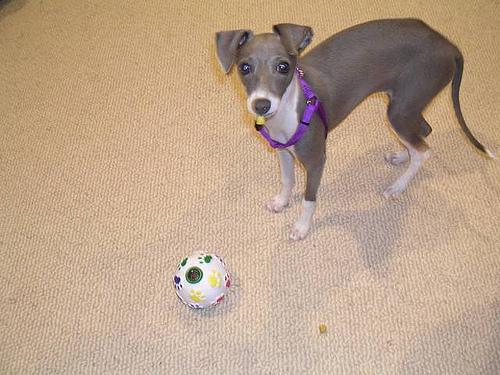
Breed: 238-n000099-Italian_greyhound